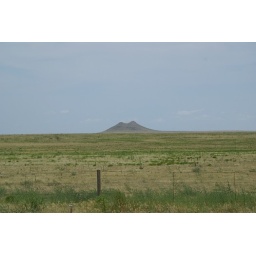
Standing alone on the southern Colorado plain, this rock formation towers above the parched brown flatlands.